2009 IIHF World Championship rosters

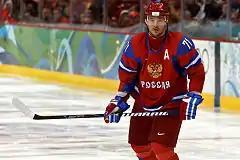
An ice hockey player is standing while slightly turned to his left. He has short dark hair and is not wearing a helmet. He is wearing a blue uniform with a large orange bird with an ice hockey stick on his chest.

The 2009 IIHF World Championship rosters consisted of 396 players from 16 national ice hockey teams. Run by the International Ice Hockey Federation (IIHF), the 2009 IIHF World Championship, held in Bern and Zurich-Kloten, Switzerland, was the 73rd edition of the tournament. Russia won the championship, the third time they had done so; it was their 25th championship if it is included with those won by the Soviet Union team.